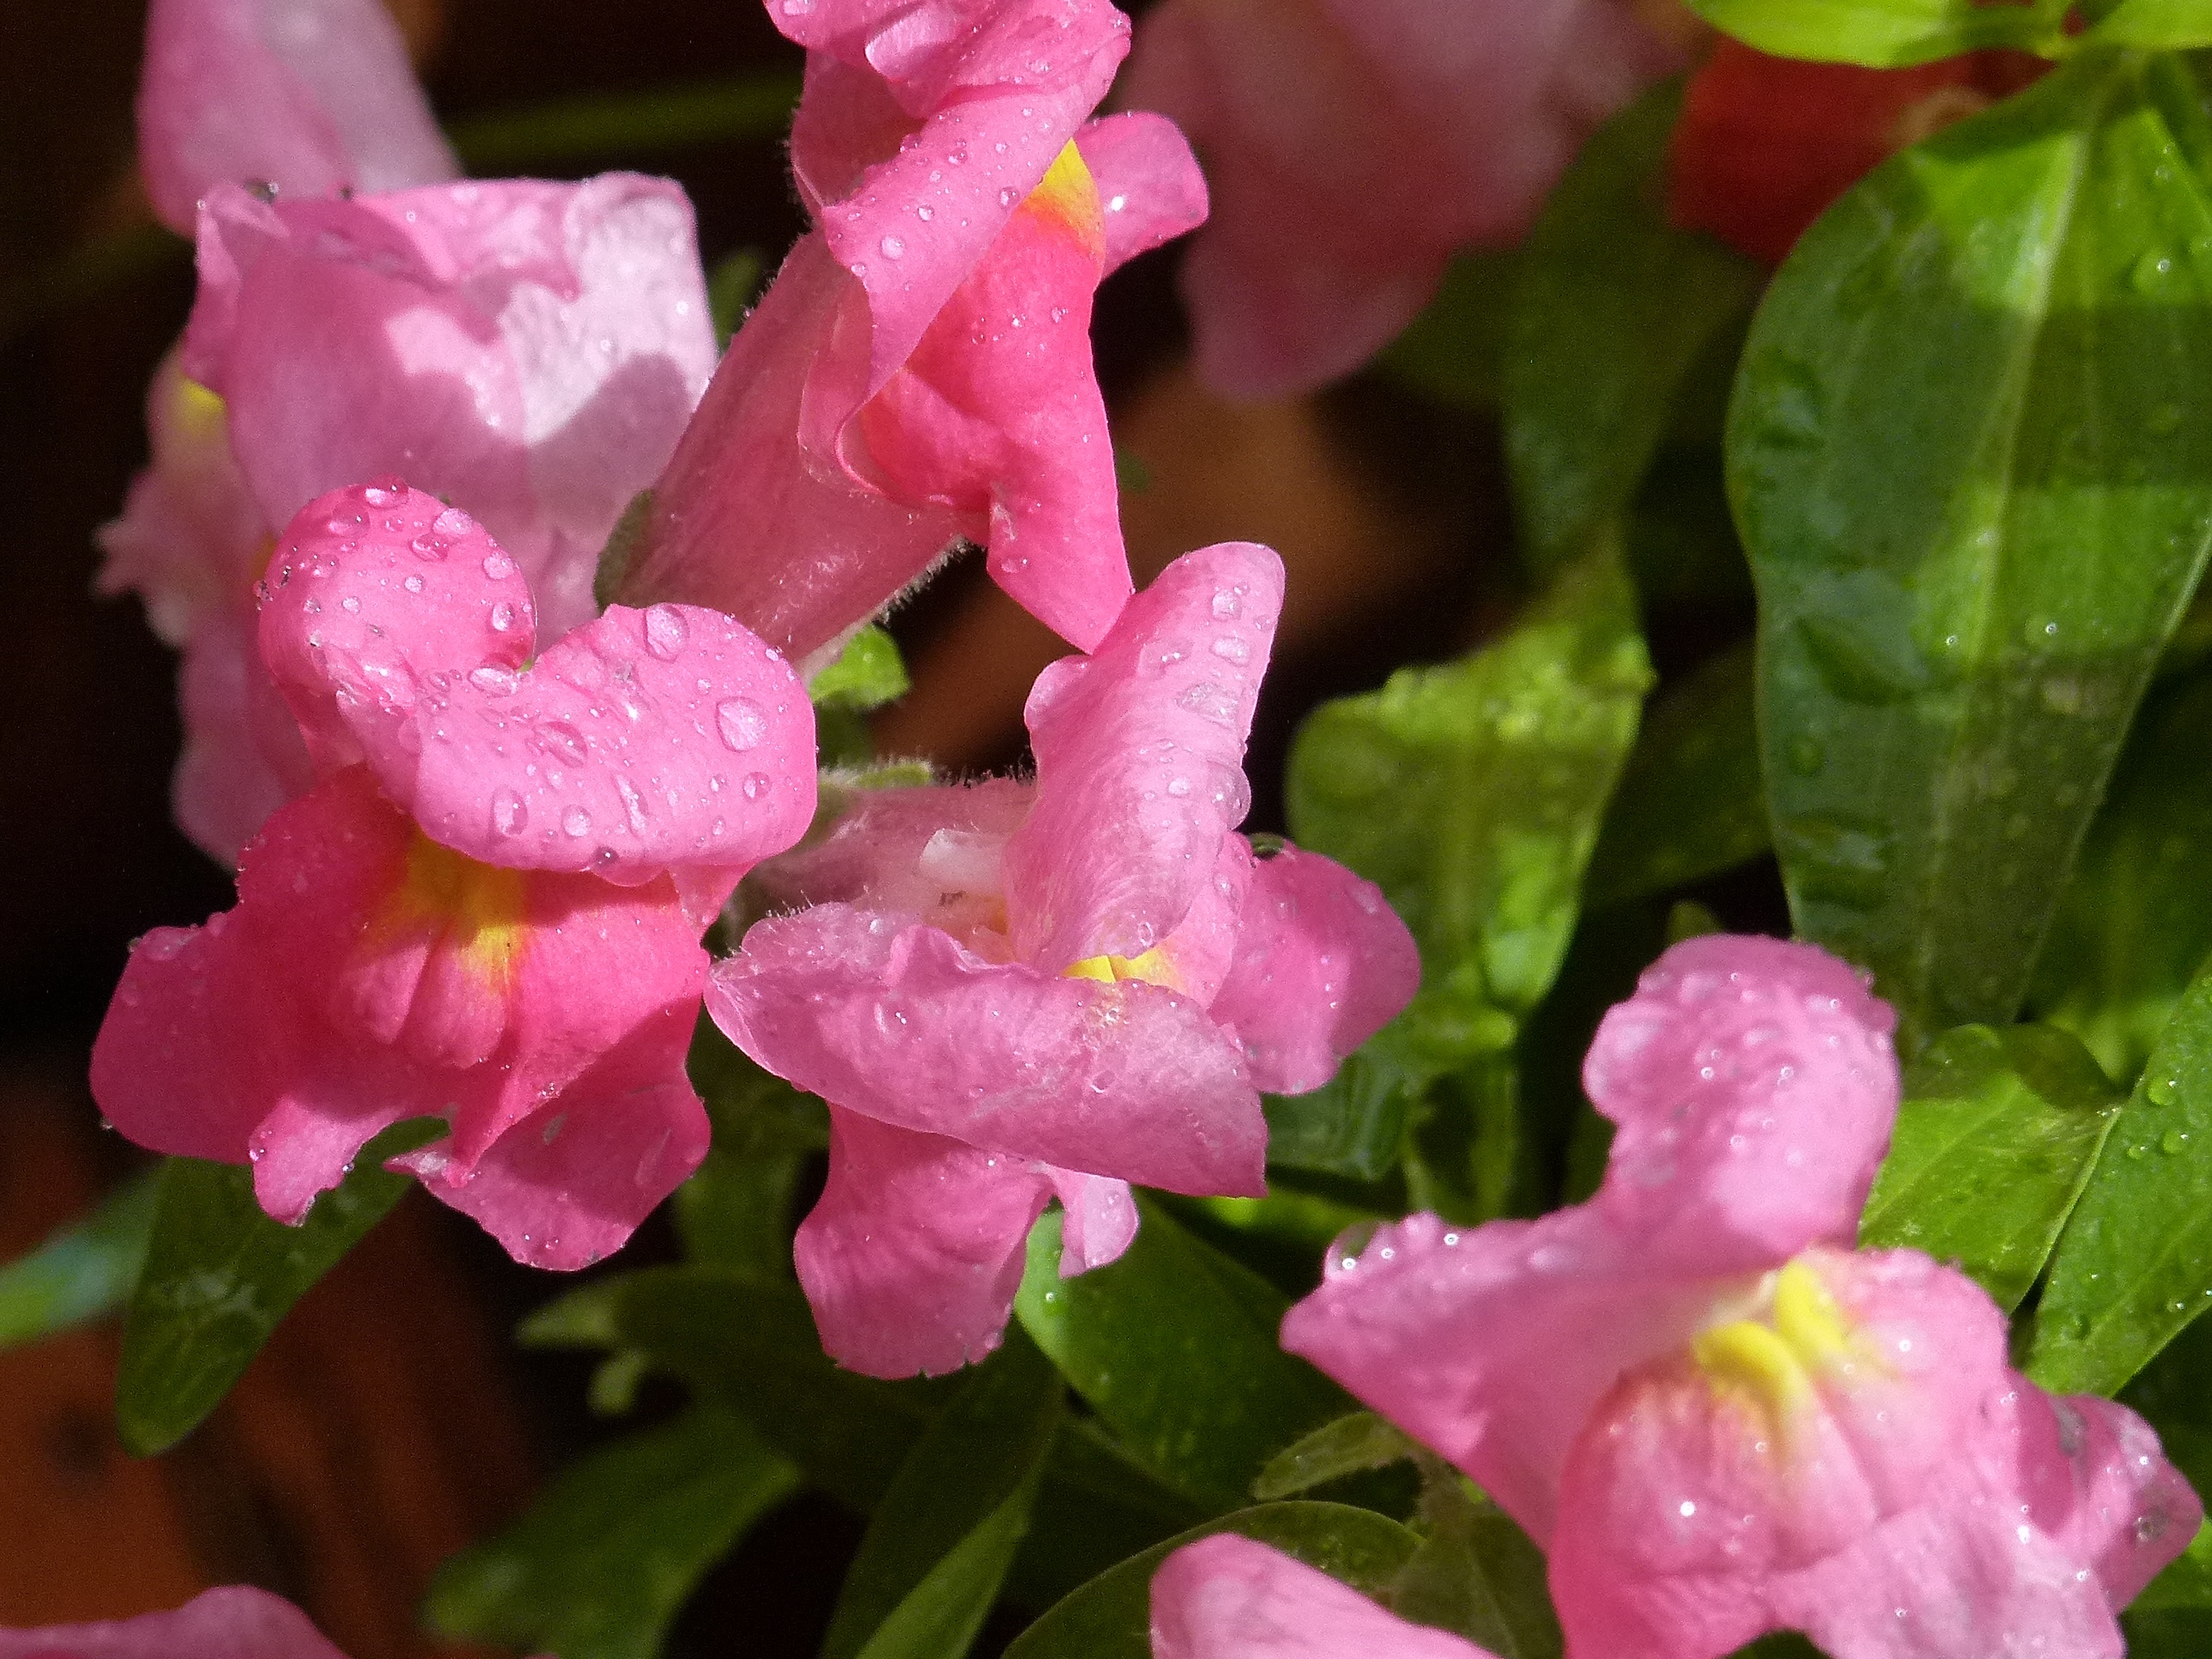
nature, blossom, plant, leaf, flower, petal, bloom, summer, macro, natural, botany, pink, flora, shrub, raindrops, delicate, snapdragon, macro photography, flowering plant, antirrhinum majus, annual plant, land plant, common snapdragon, garden snapdragon